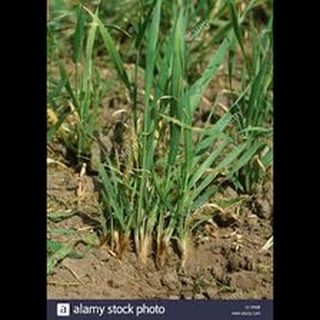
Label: wheat_common_root_rot